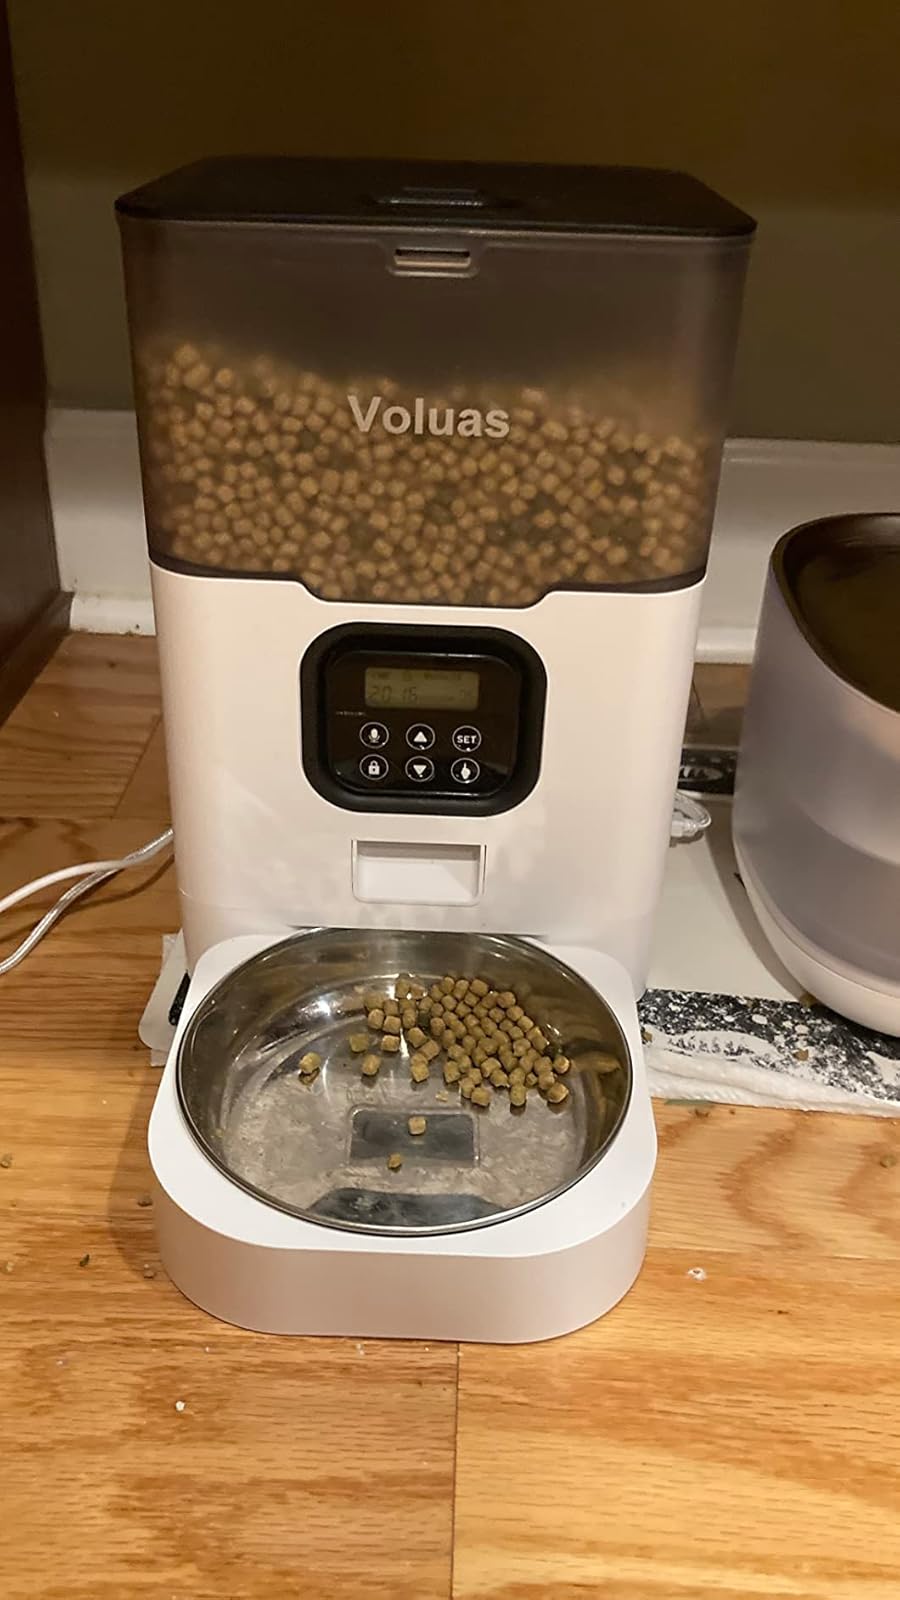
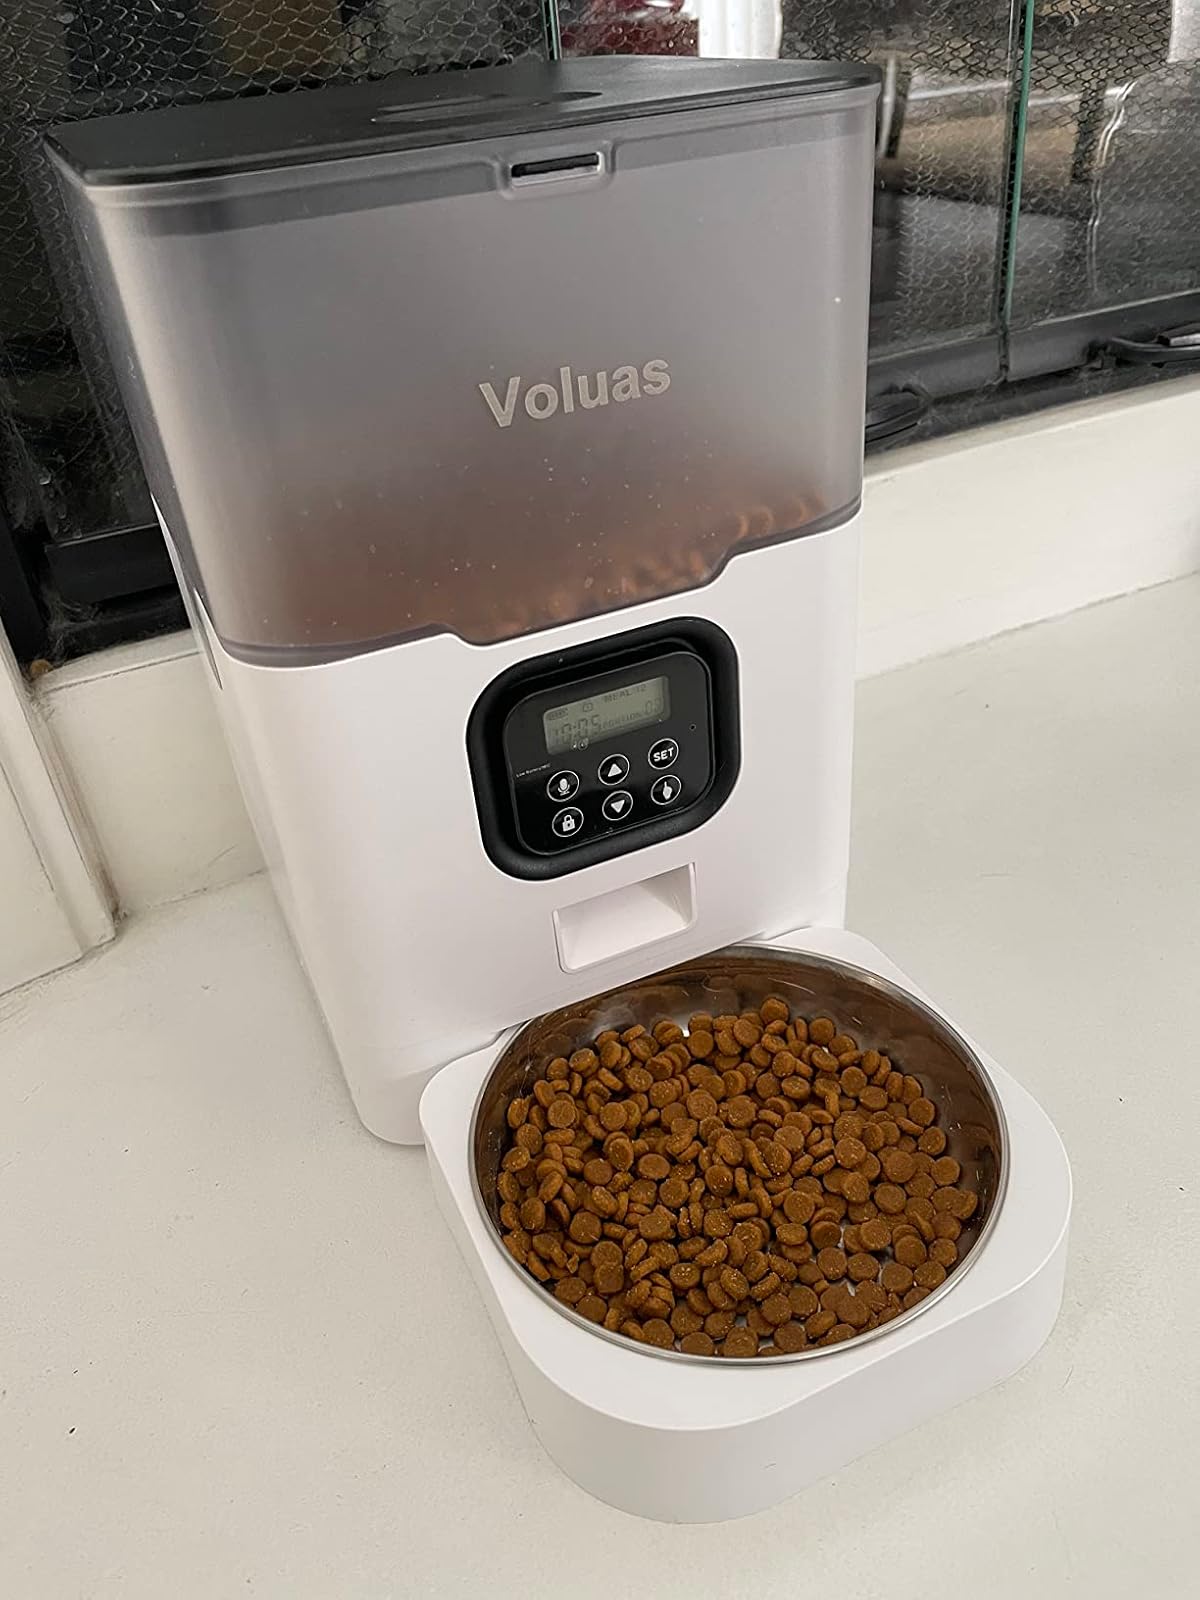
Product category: items_feeder
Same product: yes